Hinduism in Pakistan

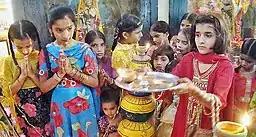

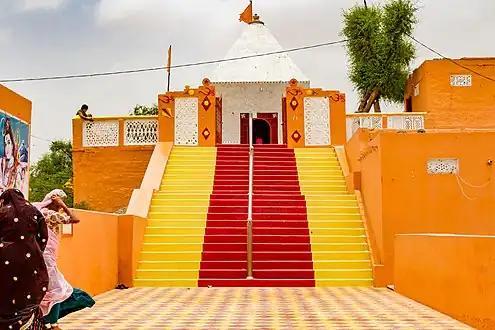

Some Tamil Hindu families migrated to Pakistan in the early 20th century, when Karachi was developed during the British Raj, and were later joined by Sri Lankan Tamils who arrived during the Sri Lankan Civil War. The Madrasi Para area is home to around 100 Tamil Hindu families. The Maripata Mariamman Temple, which has been demolished, was the biggest Tamil Hindu temple in Karachi. The Drigh Road and Korangi also have a small Tamil Hindu population.